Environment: real
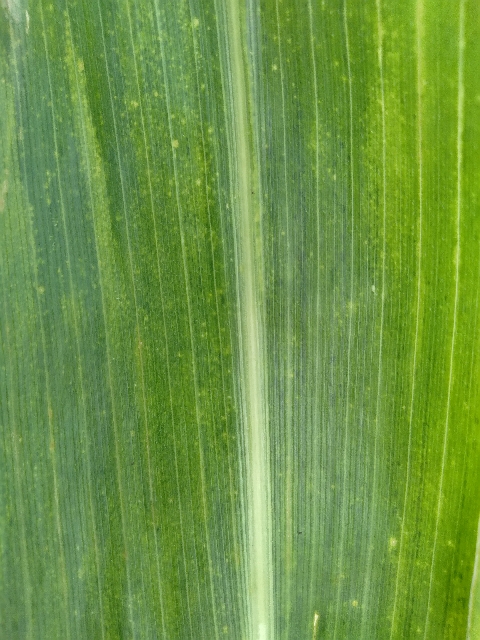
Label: lethal_necrosis